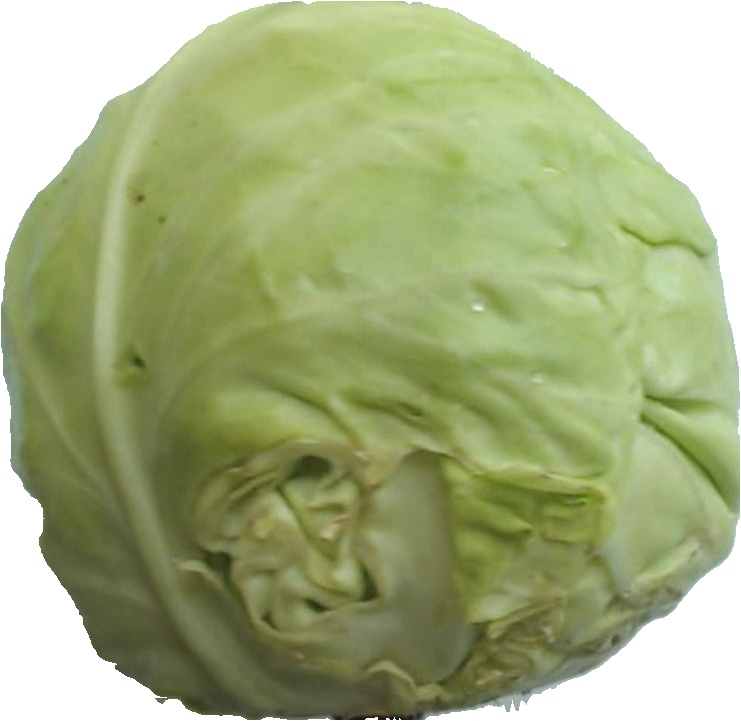
Label: cabbage_white_1